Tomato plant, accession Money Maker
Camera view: tilt-top (135 deg); turntable rotation: 180 degrees
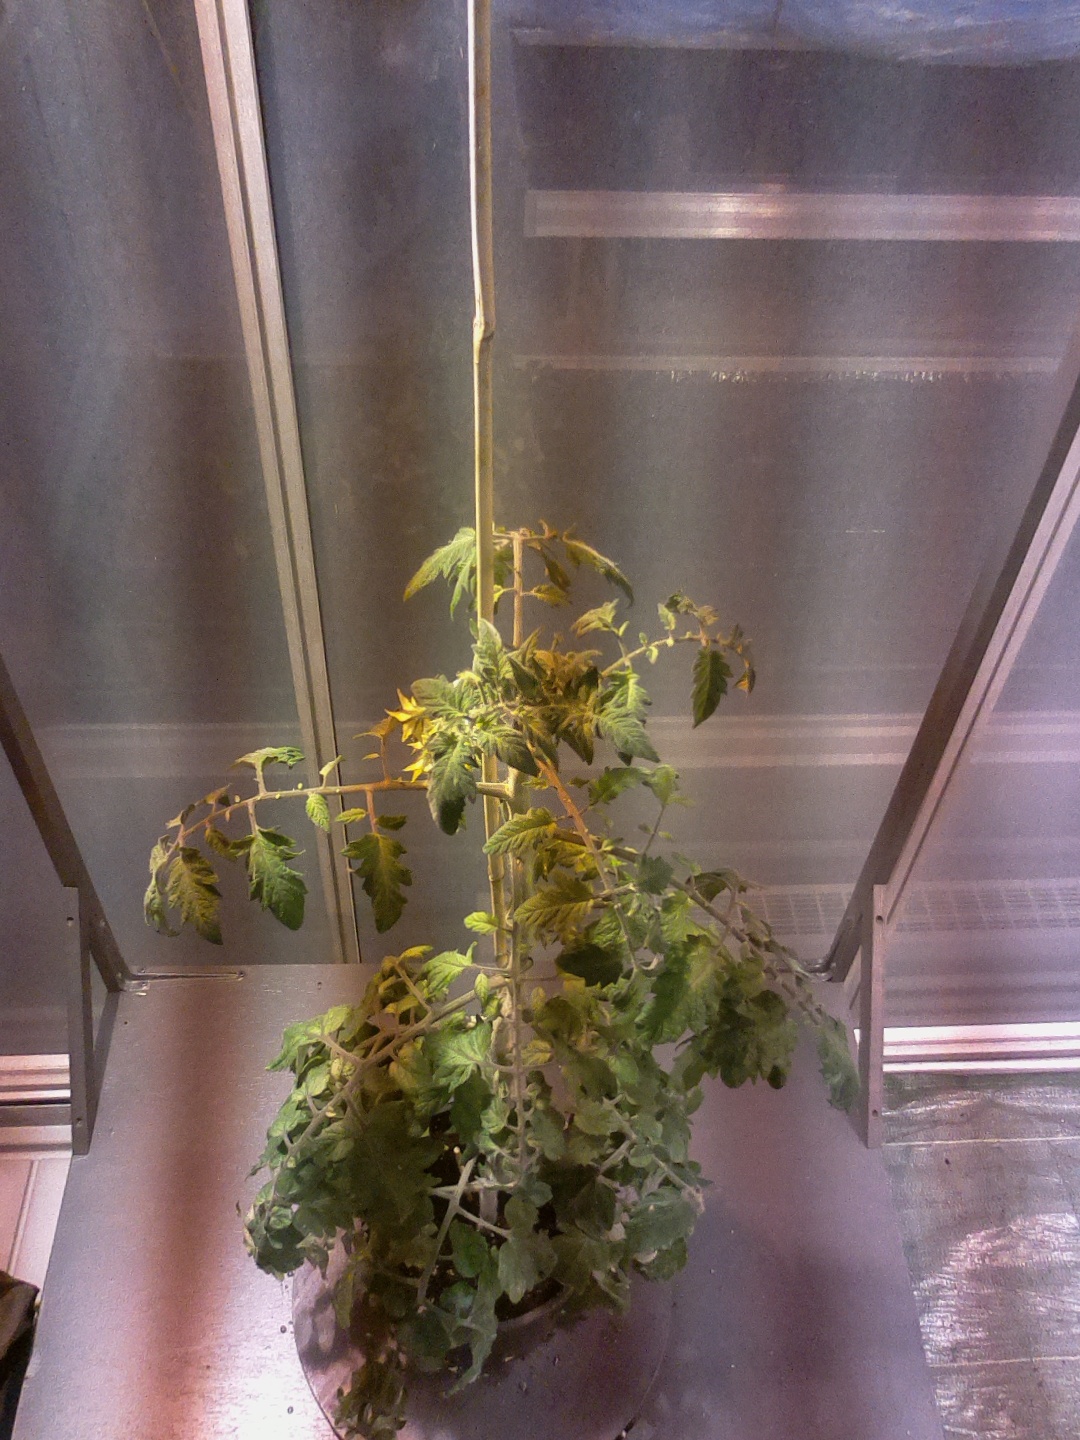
BBCH growth stage 71: 10%-20% of final fruit size